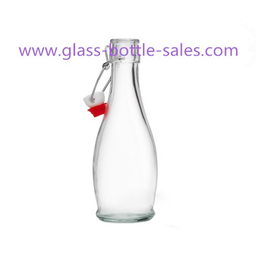
Label: bottles